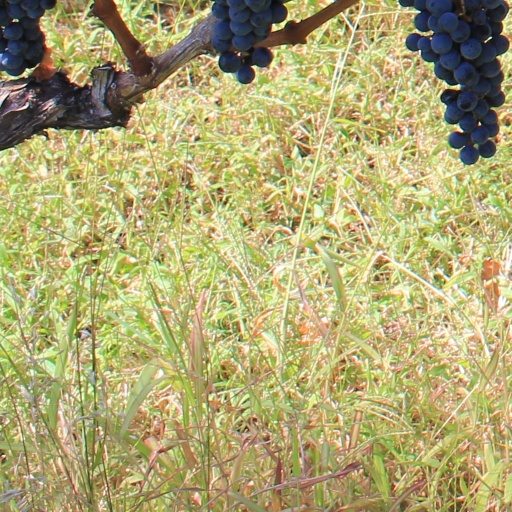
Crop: grape